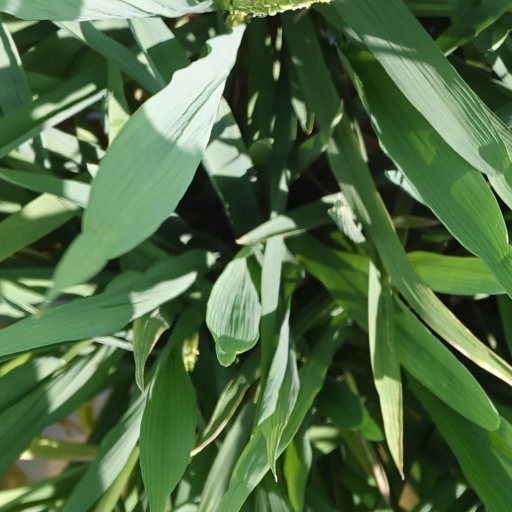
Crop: rice